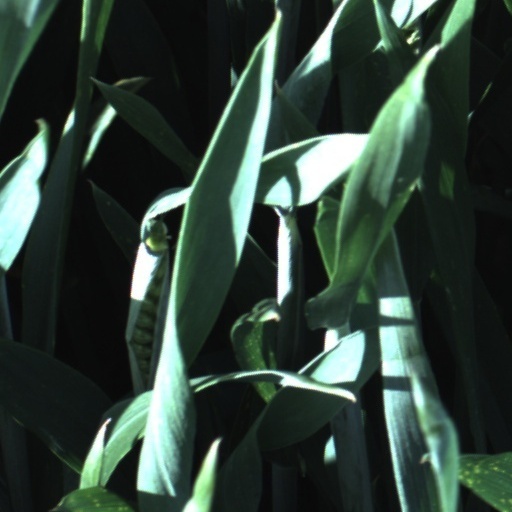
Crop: wheat